History of Rio Grande do Sul

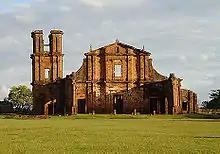
Ruins of São Miguel das Missões, today a World Heritage Site.

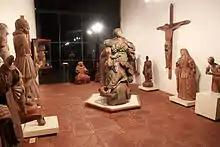
Missionary statuary collection at the Missions Museum.

Meanwhile, in the northwestern part of the state, the Spanish Jesuits, linked to the Jesuit Province of Paraguay, had established, since 1626, numerous highly organized villages, gathering a large indigenous population: The reductions, founded in the northwestern region near the Uruguay River and penetrating the central depression almost as far as Porto Alegre. Seven of them would come to be known as the Seven Peoples of the Missions, whose extraordinary flourishing included refined expressions of art in the European mold. The priests built a civilization apart from the conflicts that agitated the coast and left many records about the indigenous peoples, the geography, the fauna, and flora of the region, but their missions were eventually forgotten, and their most direct contribution to the history of the Portuguese state was summarized in the introduction of cattle, the development of herding techniques that would later be assimilated by the Portuguese, and the creation of their own mythology about the missionary culture, which today is gaining increasing prestige in the official discourse. They also left an extensive sculptural and architectural legacy, which if it were not for the looting and depredations it suffered in the 19th century, would be much larger and better preserved, documenting the opulence of their churches and the sophistication of the villages.